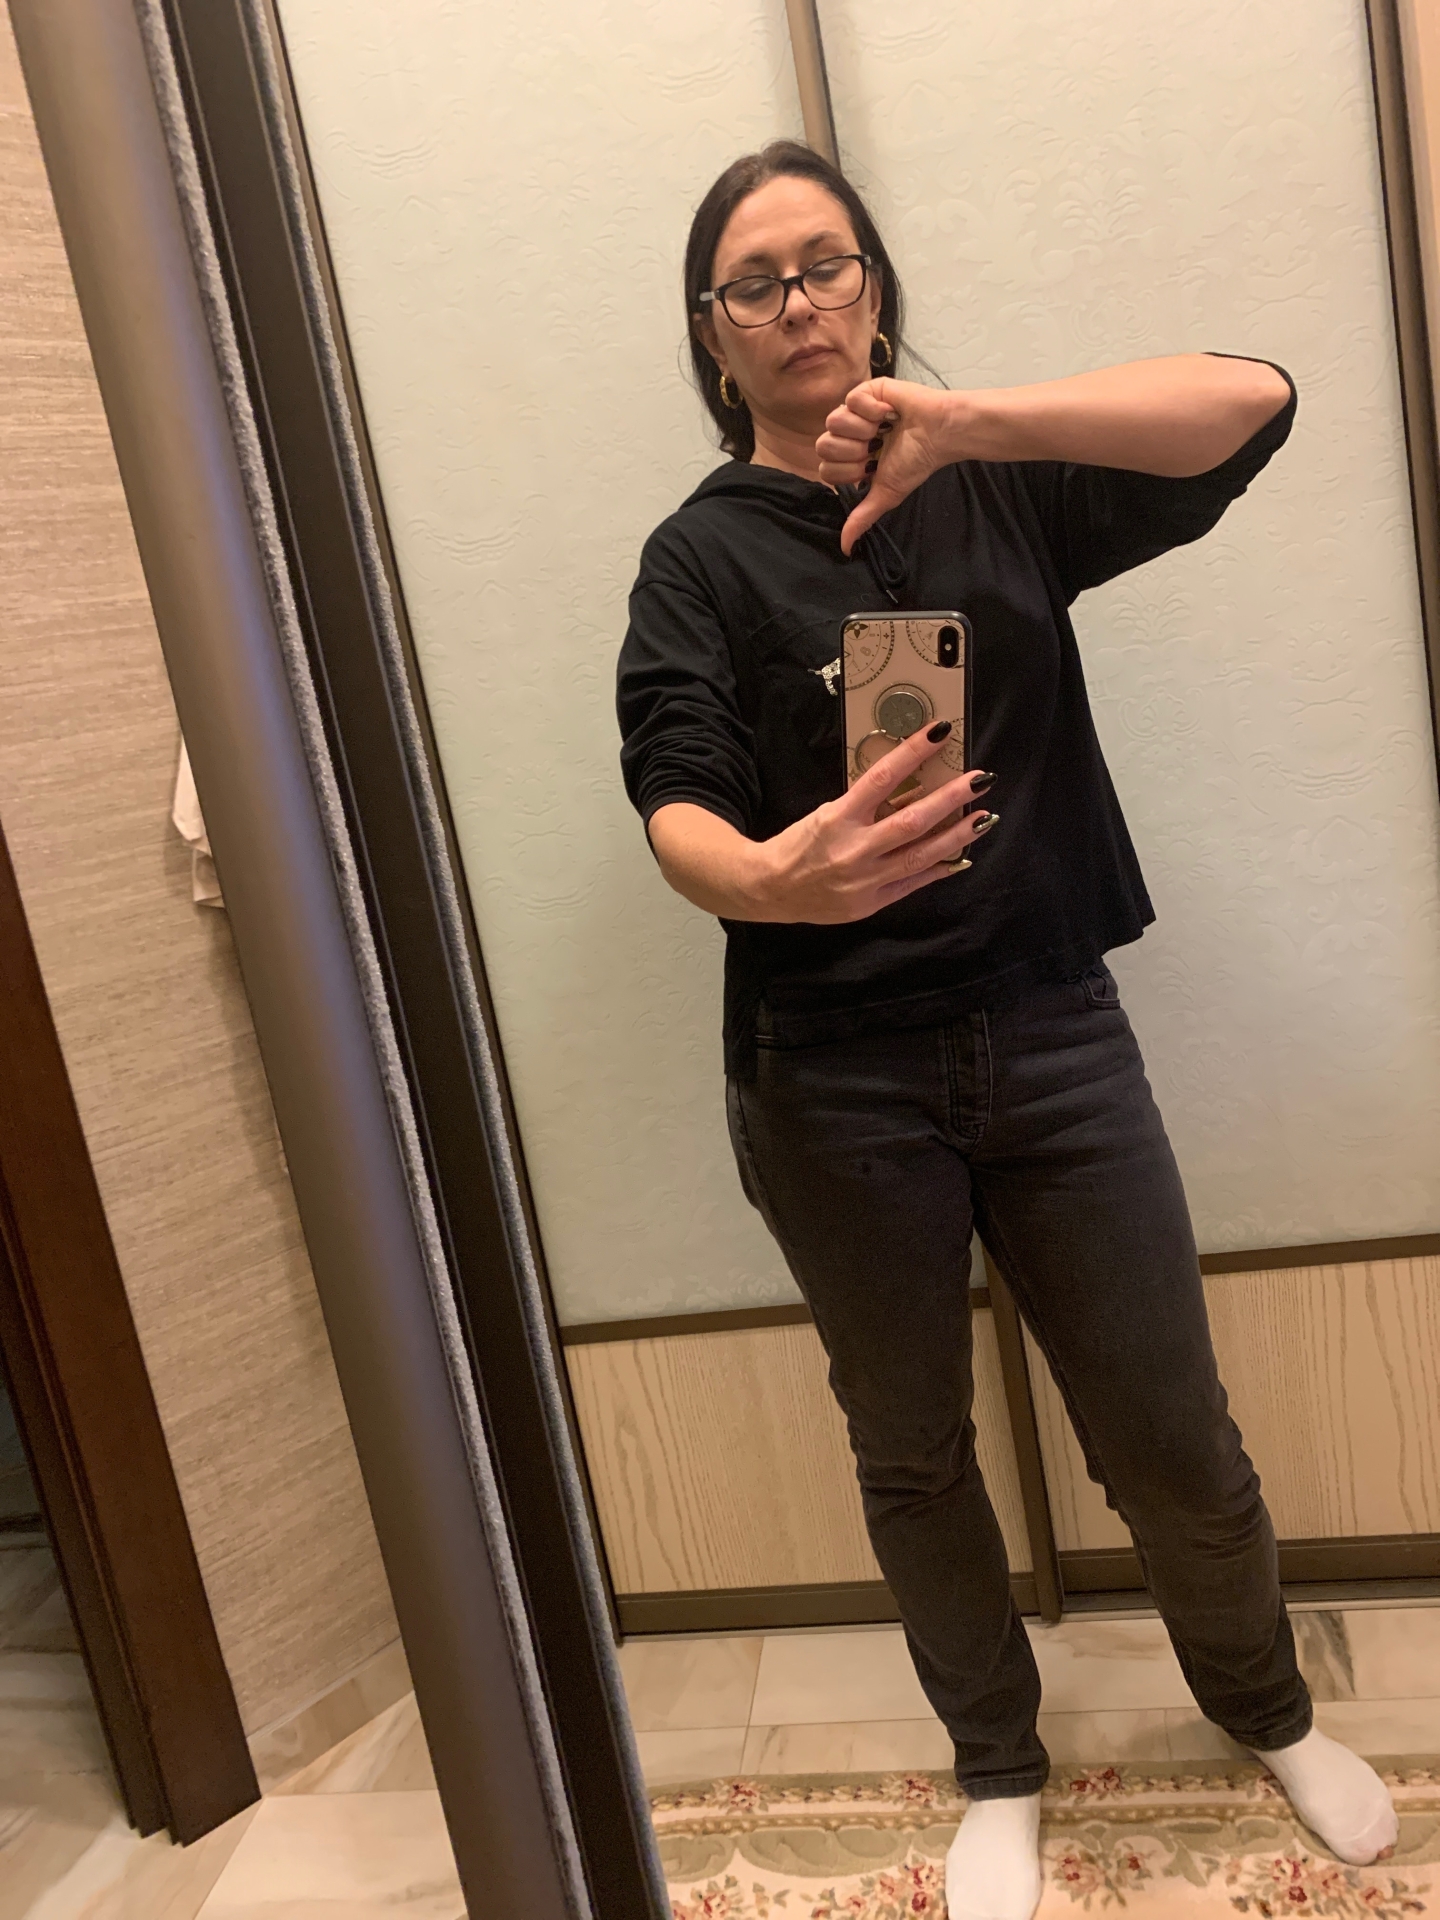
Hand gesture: dislike